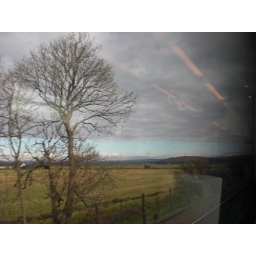
the view through the train window with train lights reflected in it